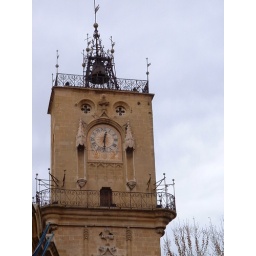
Clock on the clock tower of the Town House in Aix en Provence.